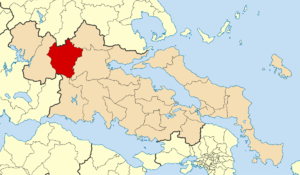
La Grèce est organisée depuis le 1ᵉʳ janvier 2011 en 13 régions et 325 dèmes.
Makrakomi est un dème situé dans la périphérie de Grèce-Centrale en Grèce. Le dème actuel est issu de la fusion en 2011 entre les dèmes d'Agios Georgios Tymfristou, de Makrakomi, de Spercheiada et de Tymfristos.